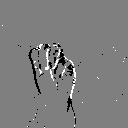
ASL letter: m